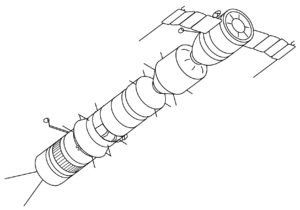
Sojuz-programmet / Sojuzversioner / Aflyste Sojuzversioner
Sojuz er et bemandet rumfartøj, der blev udviklet af Sovjetunionen. Efter opløsningen af Sovjetunionen blev det overtaget den Føderale russiske rumfartsorganisation.